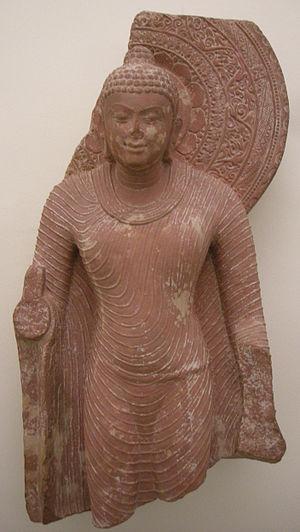
Les caractéristiques physiques attribuées au Bouddha sont les caractéristiques du corps du bouddha Siddhartha Gautama.